Ski IL

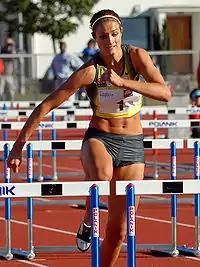
Christina Vukicevic, 2007.

It has been a prominent athletics club for many years. On national level, Ski athletes have taken national championship medals in all the kinds of events. The Ski IL athlete with the most national championships is Tormod Lislerud, who won the discus throw title in 1965, 1966, 1968, 1969, 1970, 1971, 1972, 1973 and 1974. Olympian Christina Vukicevic has won the 100 metres hurdles title six times since 2004, but only three times representing Ski. Her brother Vladimir Vukicevic won the 110 metres hurdles in 2009. Olympic javelin throw champion Trine Solberg Hattestad represented the club in her early career, and won national titles for Ski in 1983, 1984 and 1985 before changing club. Trygve Stenerud became national long jump champion in 1952, and Ellen Aasum became high jump champion in 1985.